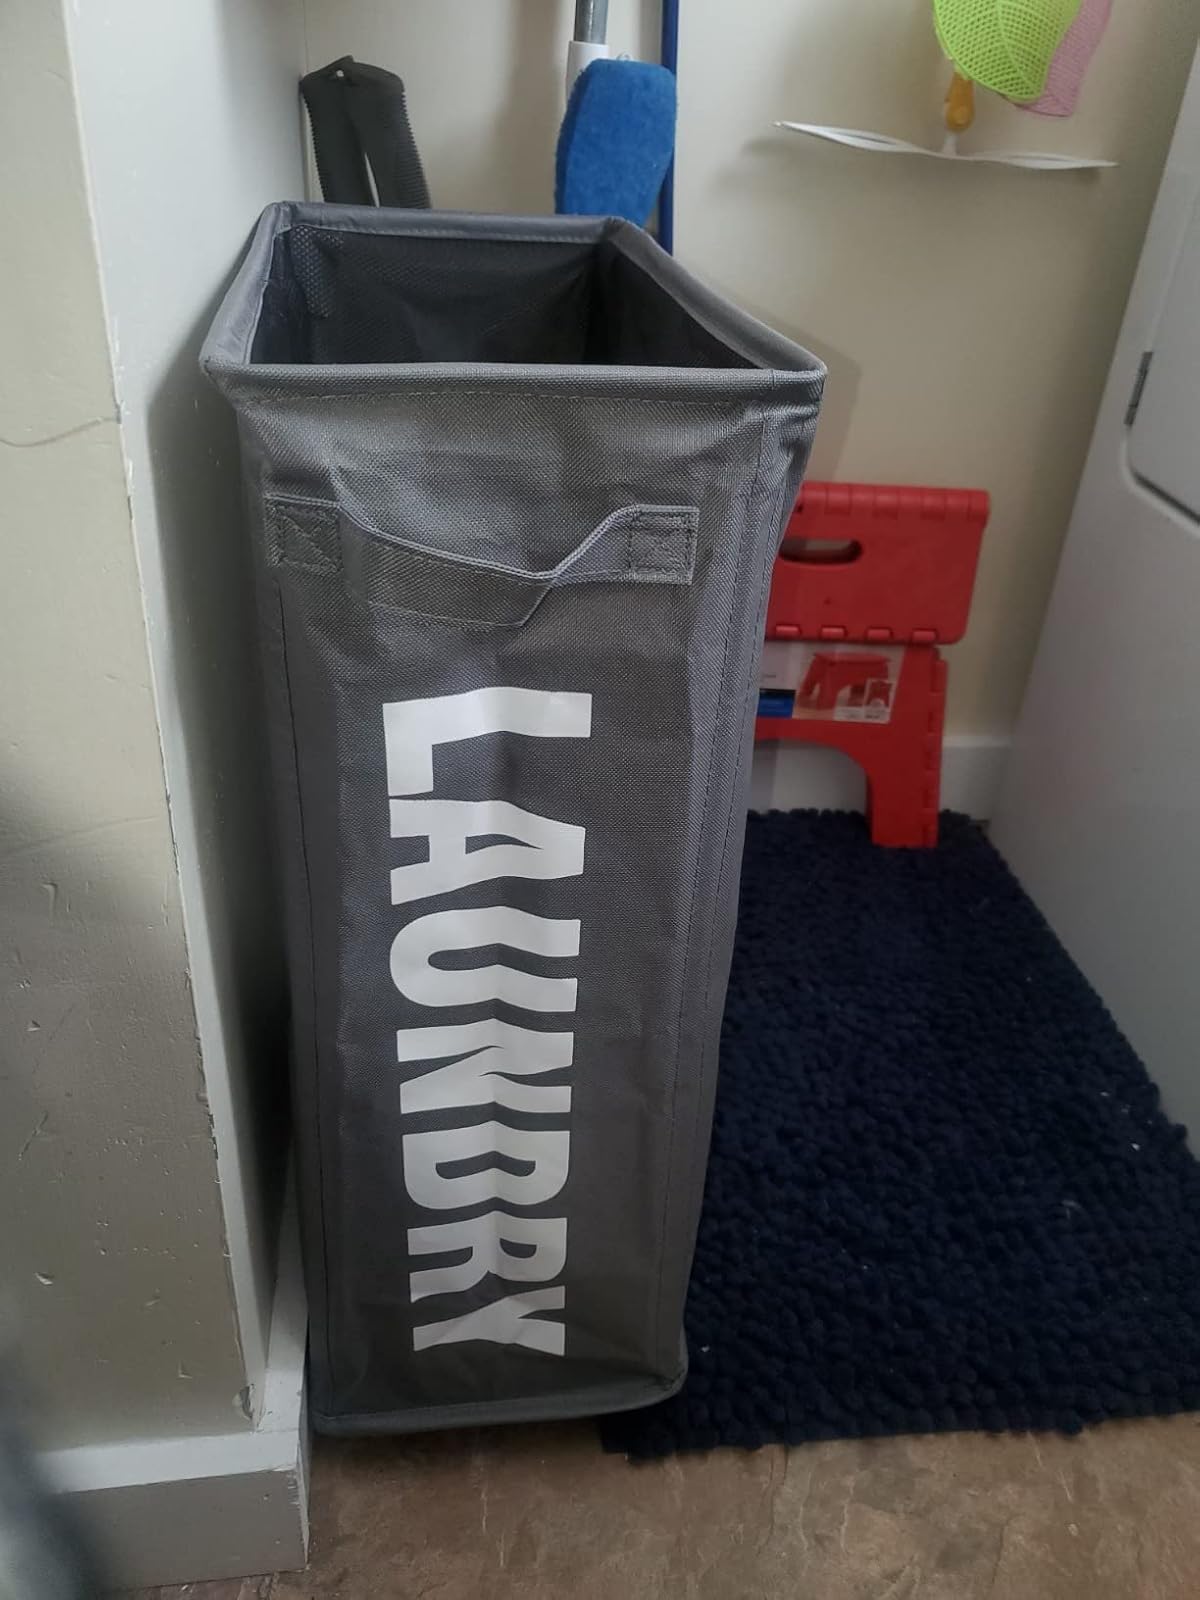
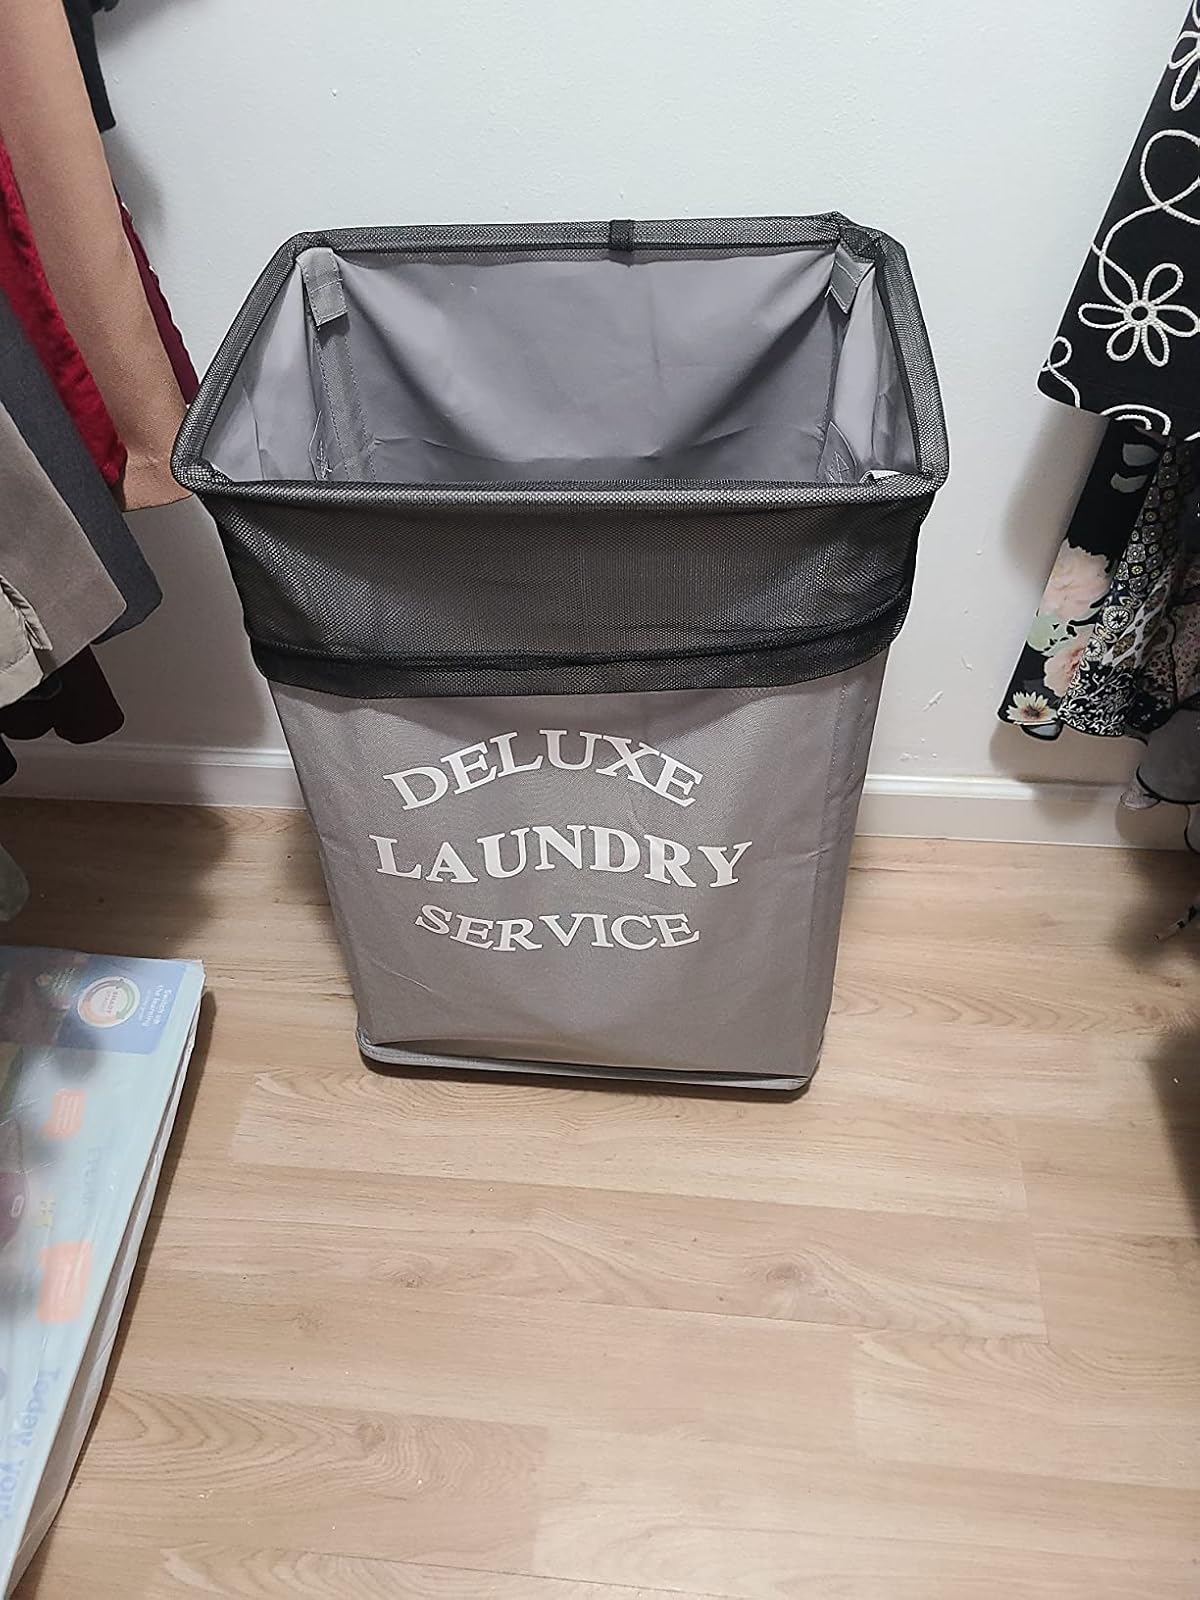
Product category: items_hamper
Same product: no